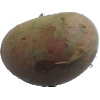
Label: Potato Red 1